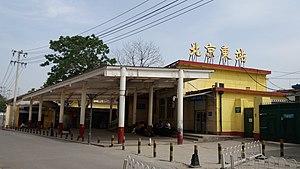
La gare de Pékin-Est est une gare de Pékin construite en 1938 dans le district de Chaoyang.